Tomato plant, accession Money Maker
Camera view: horizontal (90 deg, fisheye); turntable rotation: 330 degrees
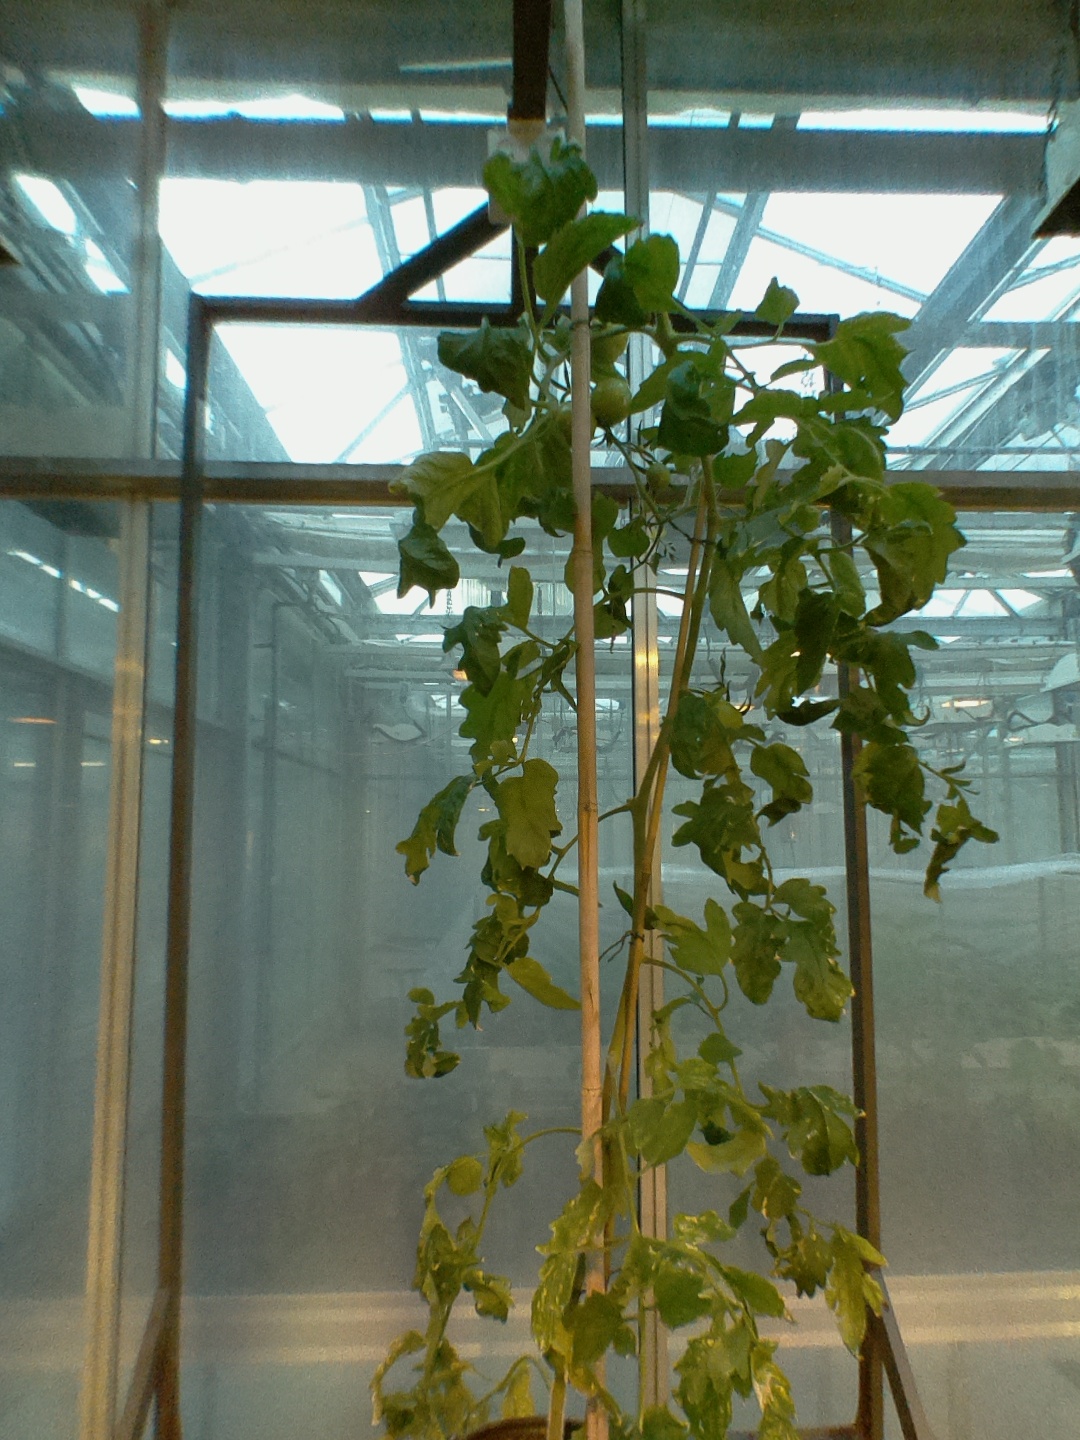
BBCH growth stage 77: 70%-80% of final fruit size